Shame (1988 film)

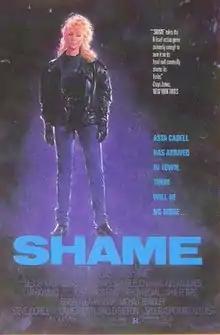
US film poster

Shame is a 1988 Australian drama film directed by Steve Jodrell and written by Beverly Blankenship and Michael Brindley.